Naomi Kramer

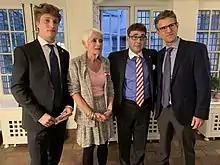
Reception of the gold medal for Services to the Republic of Austria to Naomi Kramer

From 1978 until 1985 Kramer worked as a director at the Galix Corporation in New York, where she supervised 300 employees. In 1985 she was employed as a display artist at Dawson Displays in Montreal, where she was responsible for several exhibitions at Holt Renfrew, Northern Telecom, La Baie, and Philips International; Exhibits in the Museum of Science and Technology, Ottawa, Ontario; Catalogue of Cree Art, Canadian Museum of Civilization.